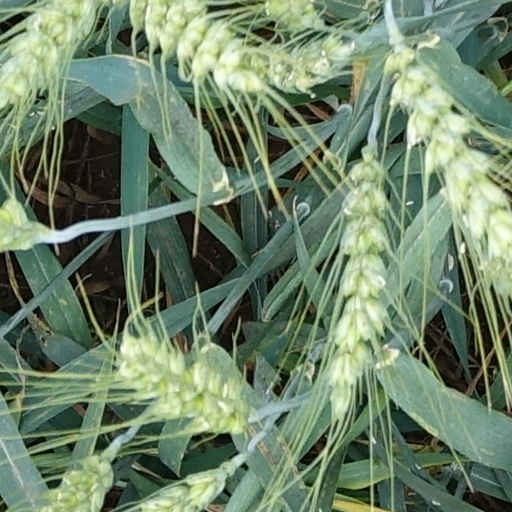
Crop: wheat